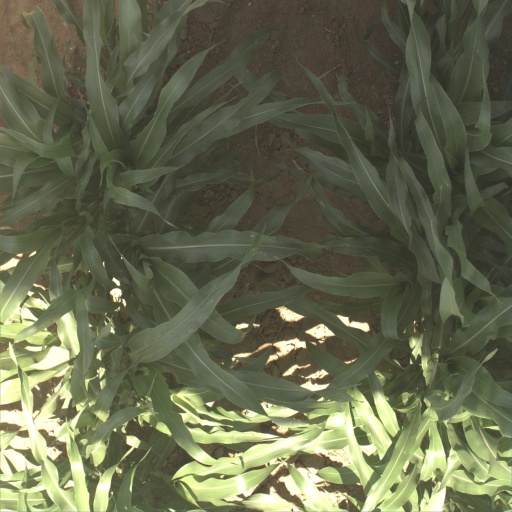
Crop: sorghum